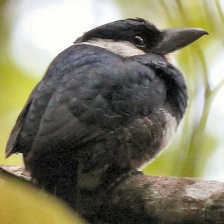
Species: BLACK BREASTED PUFFBIRD
Scientific name: NOTHARCHUS PECTORALIS